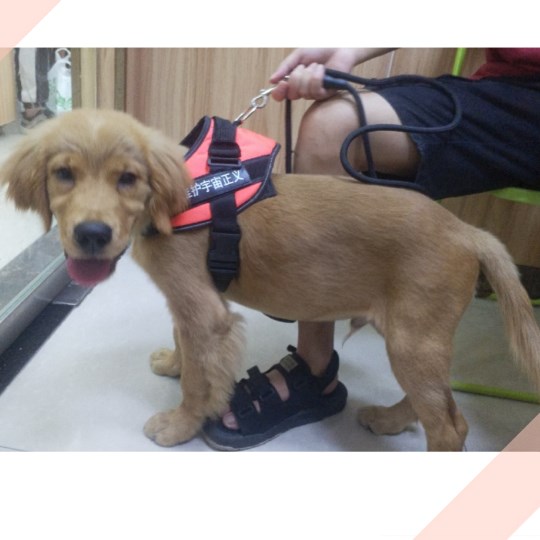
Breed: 5355-n000126-golden_retriever